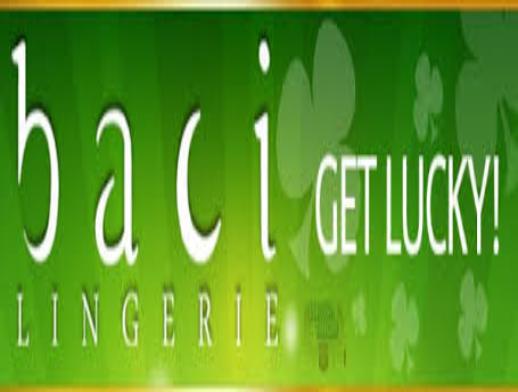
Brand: Baci Lingerie
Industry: Clothes